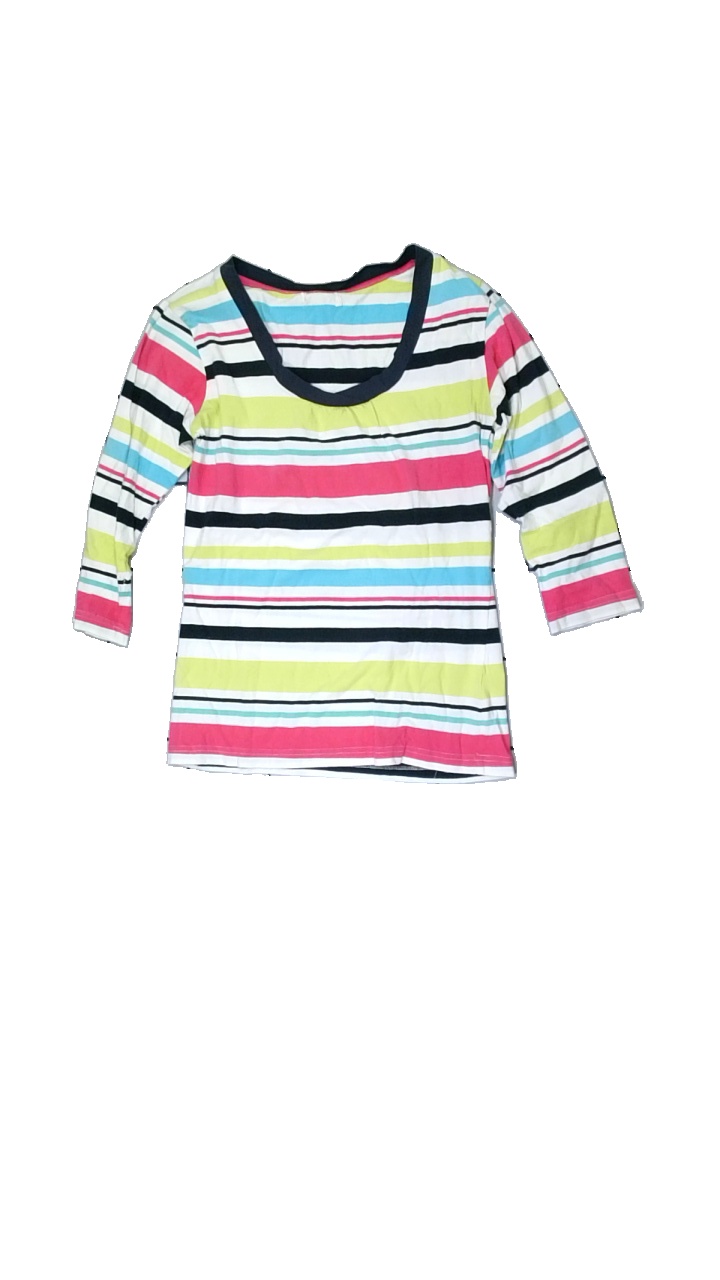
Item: Top (Ladies)
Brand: Missing
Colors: Multicolor
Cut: Regular, C-collar
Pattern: Striped
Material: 100% Cotton
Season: All
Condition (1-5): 2
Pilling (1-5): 2
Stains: Minor
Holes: Minor
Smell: Minor
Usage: Recycle
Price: <50